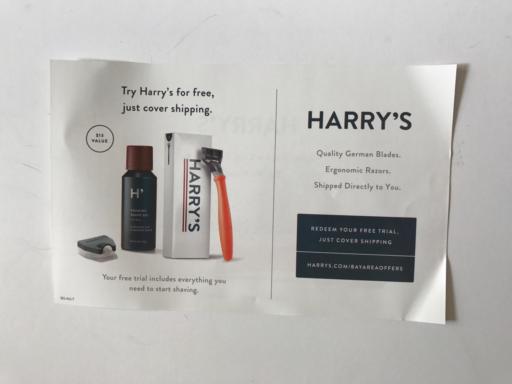
Waste category: paper